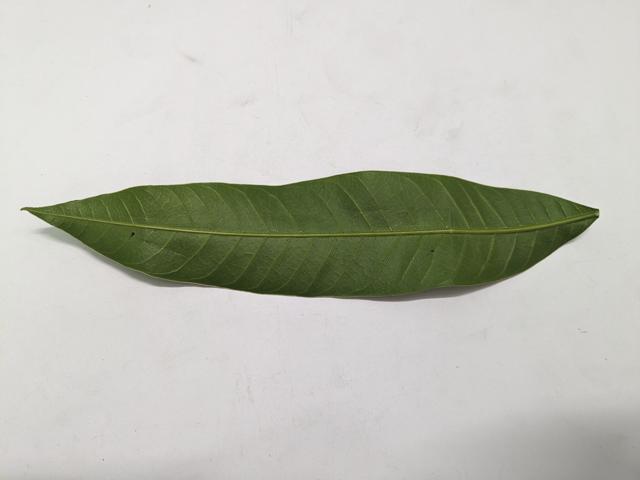
Mango leaf variety: Chaunsa